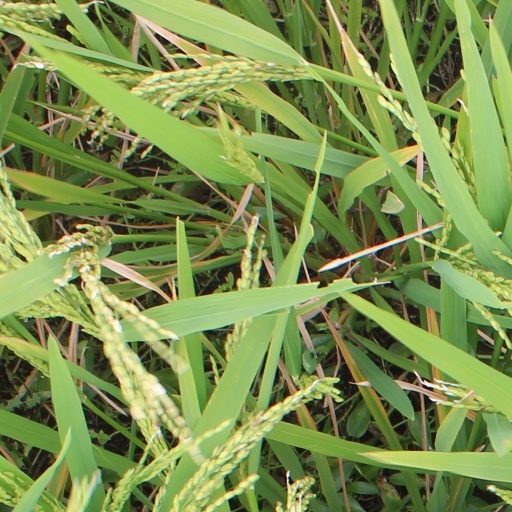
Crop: rice